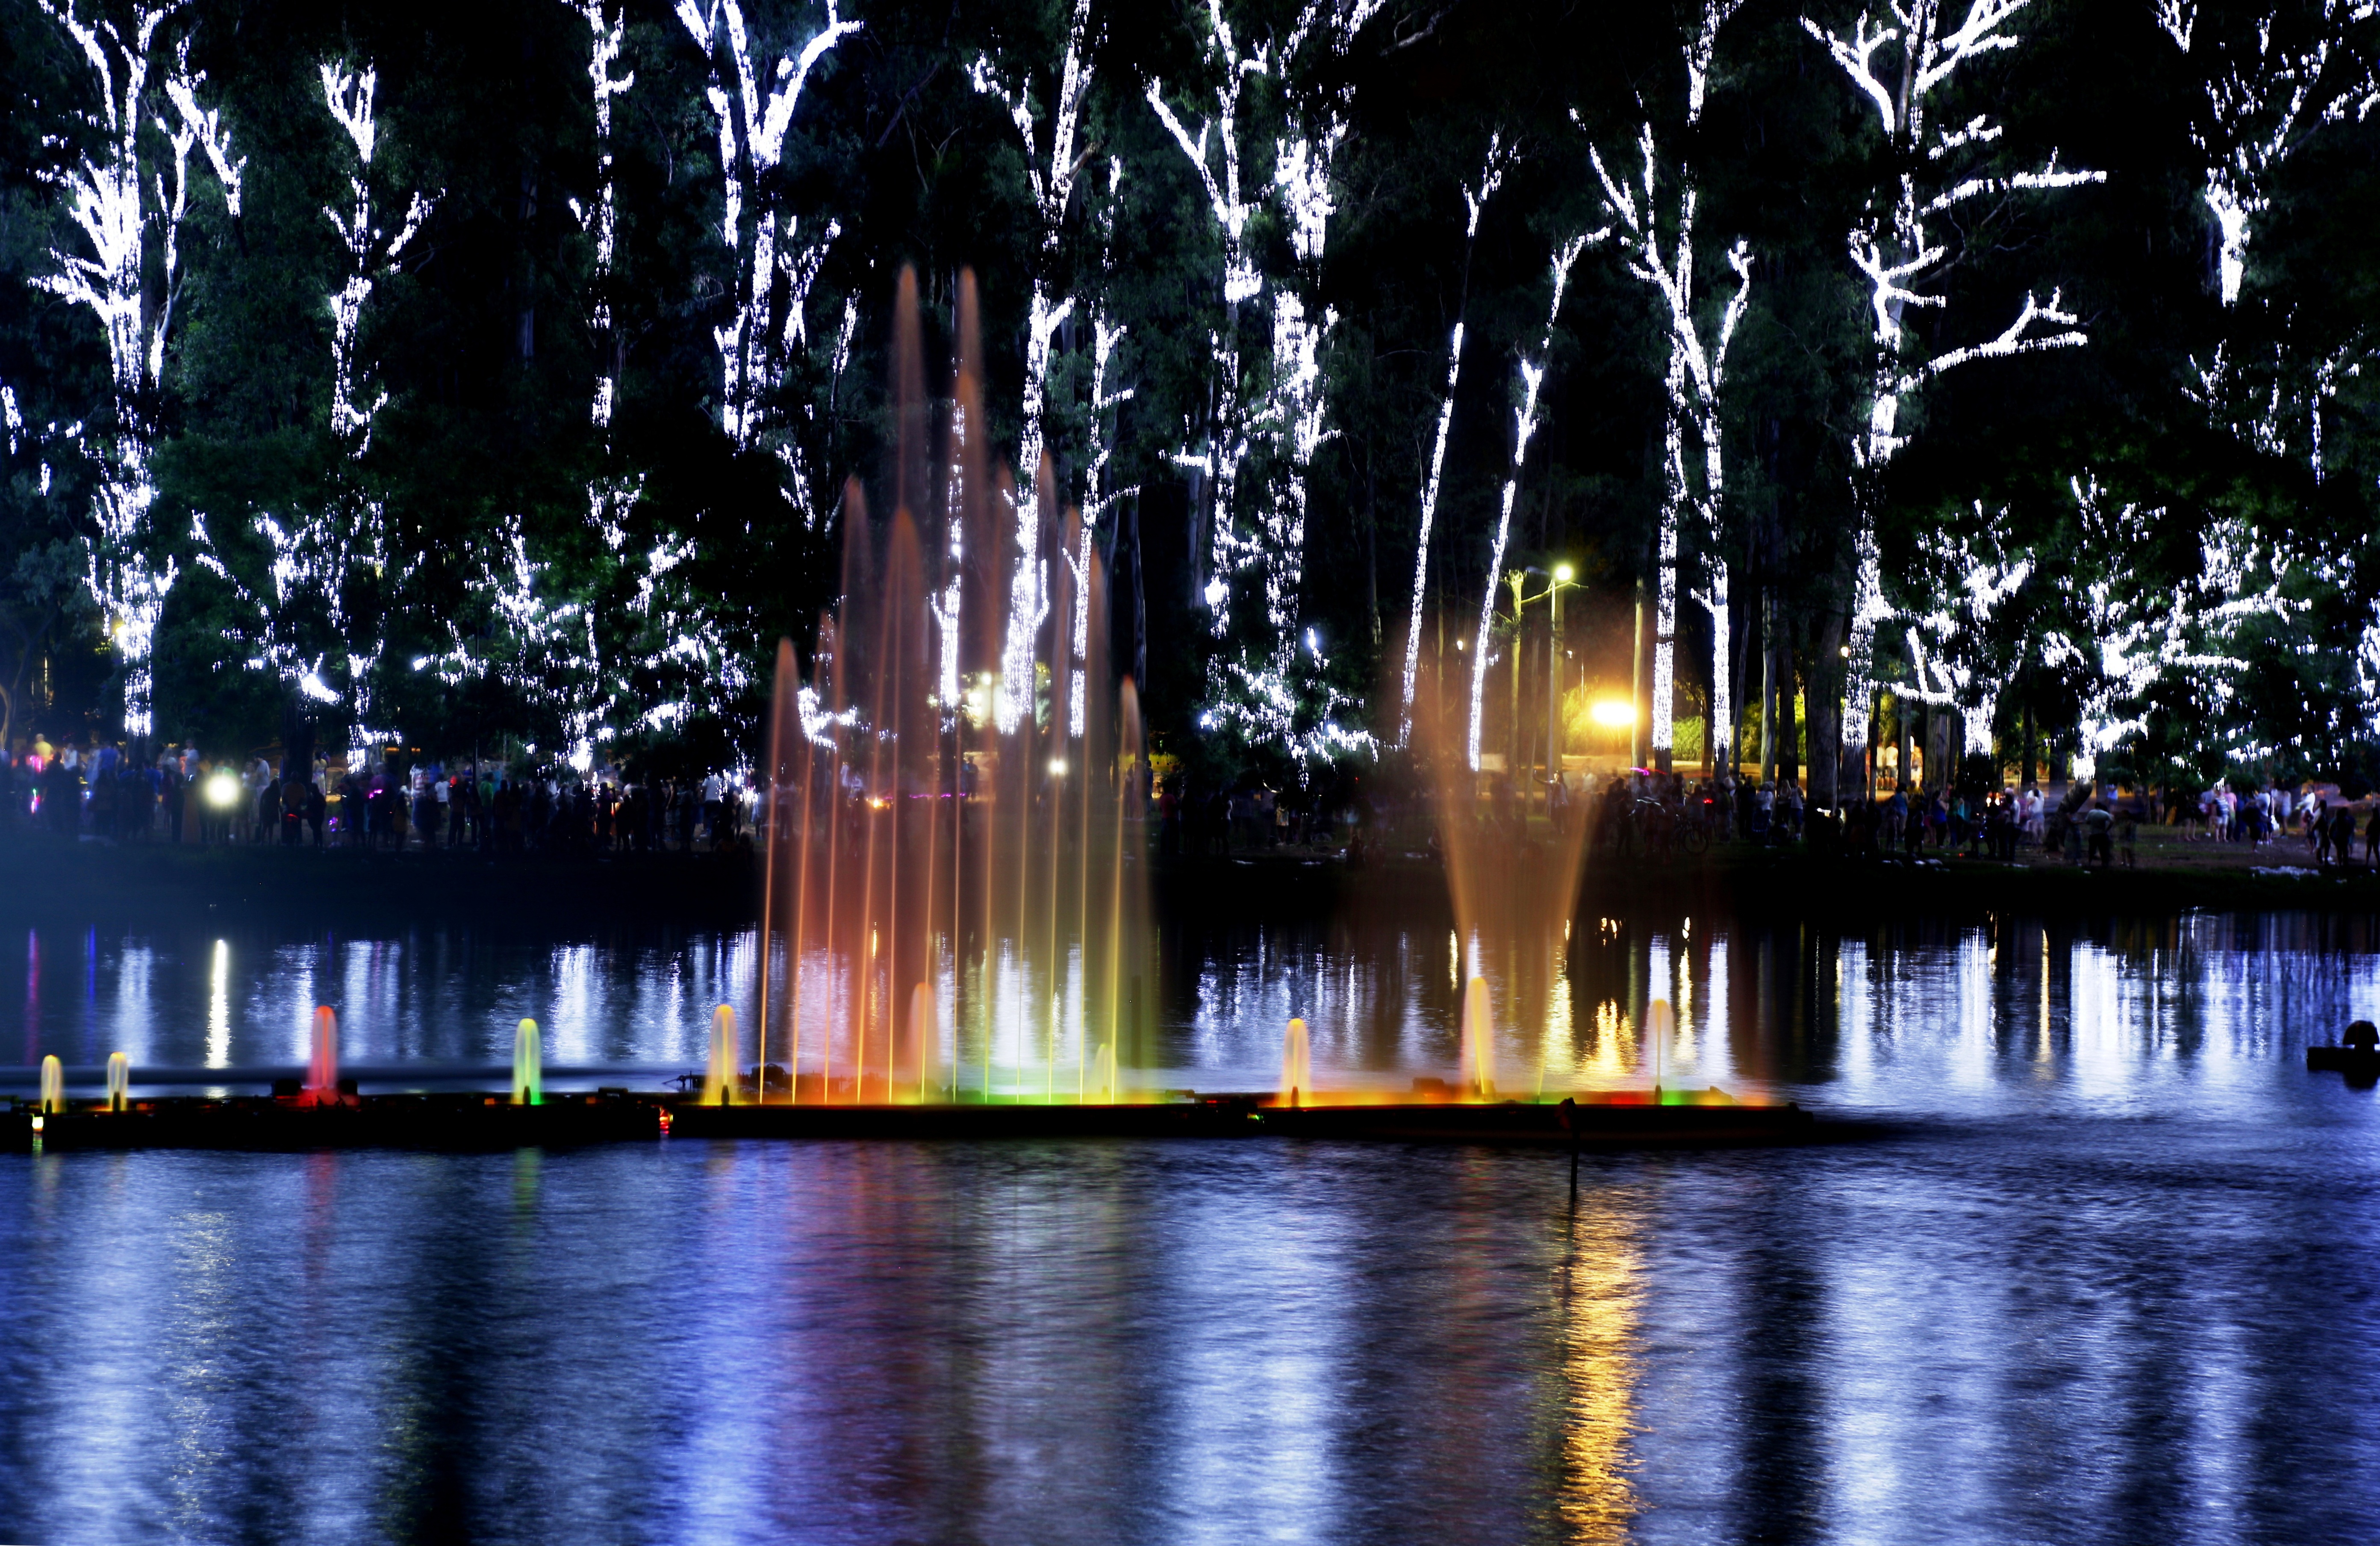
water, light, sky, night, sunlight, lake, city, urban, cityscape, dark, evening, reflection, spectacle, color, colorful, lighting, illuminated, trees, lights, fountain, brazil, water feature, city at night, city night, sao paulo, reflecting pool, night vision, ibirapuera park, dancing waters, water show, christmas show